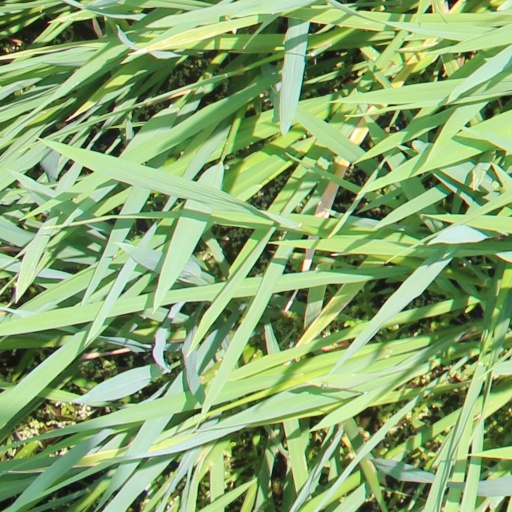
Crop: rice